NDV-HXP-S

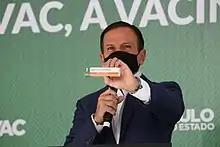
São Paulo governor João Doria displaying Butanvac at a press conference on March 26, 2021.

As of December 2021, NDV-HXP-S is undergoing clinical trials in humans in at least four countries. In Brazil, on March 26, 2021, the Butantan Institute announced it would seek to begin clinical trials. Mexico-based Avimex plans to create an intranasal spray version of the vaccine. In Thailand the Government Pharmaceutical Organization is conducting a trial in coordination with Mahidol University. Reflecting the freedom offered by the ease of the manufacturing process, Thai health minister Anutin Charnvirakul referred to the vaccine as "produced by Thai people for Thai people". A phase II study has been completed in Vietnam, but the phase III study has been discontinued due to shortage of unvaccinated volunteers.